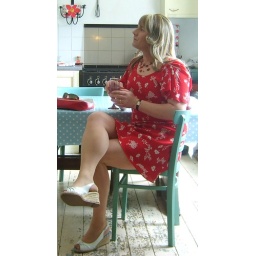
just sitting around having a glass of wine (again) all on my own!